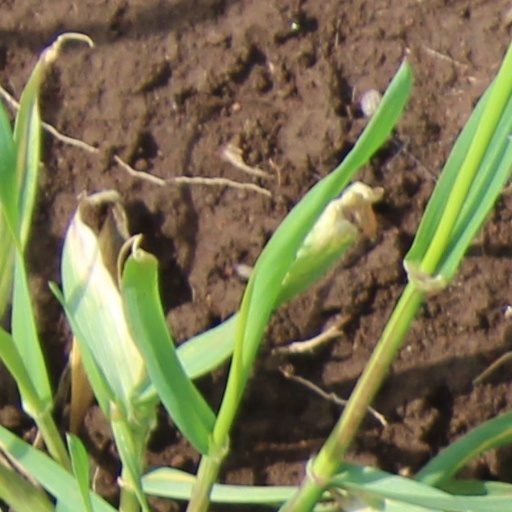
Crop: wheat